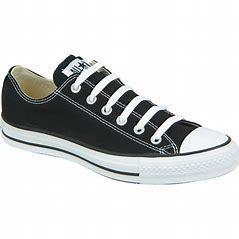
Brand: Converse
Model: Chuck Taylor All Star Top